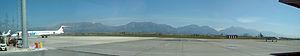
L'aéroport international de Tirana est un aéroport domestique et international desservant la ville de Tirana, capitale et la plus peuplée des villes de l'Albanie. L'aéroport se trouve sur la commune de Rinas à 11 km au nord-ouest de Tirana et est le seul aéroport international en Albanie.